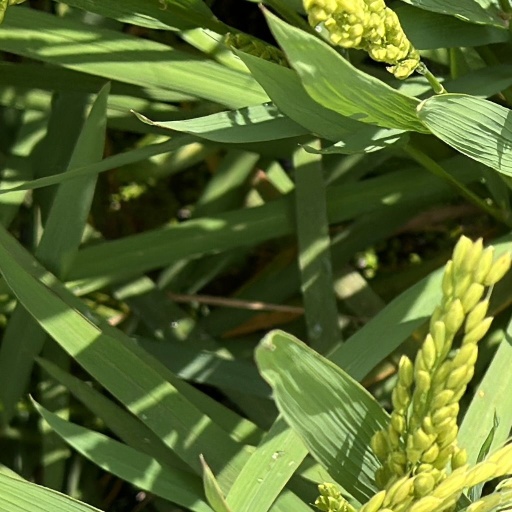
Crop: rice